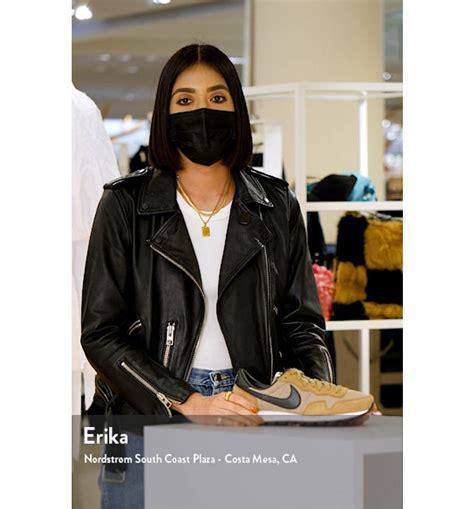
Brand: Nike
Model: Air Pegasus 83